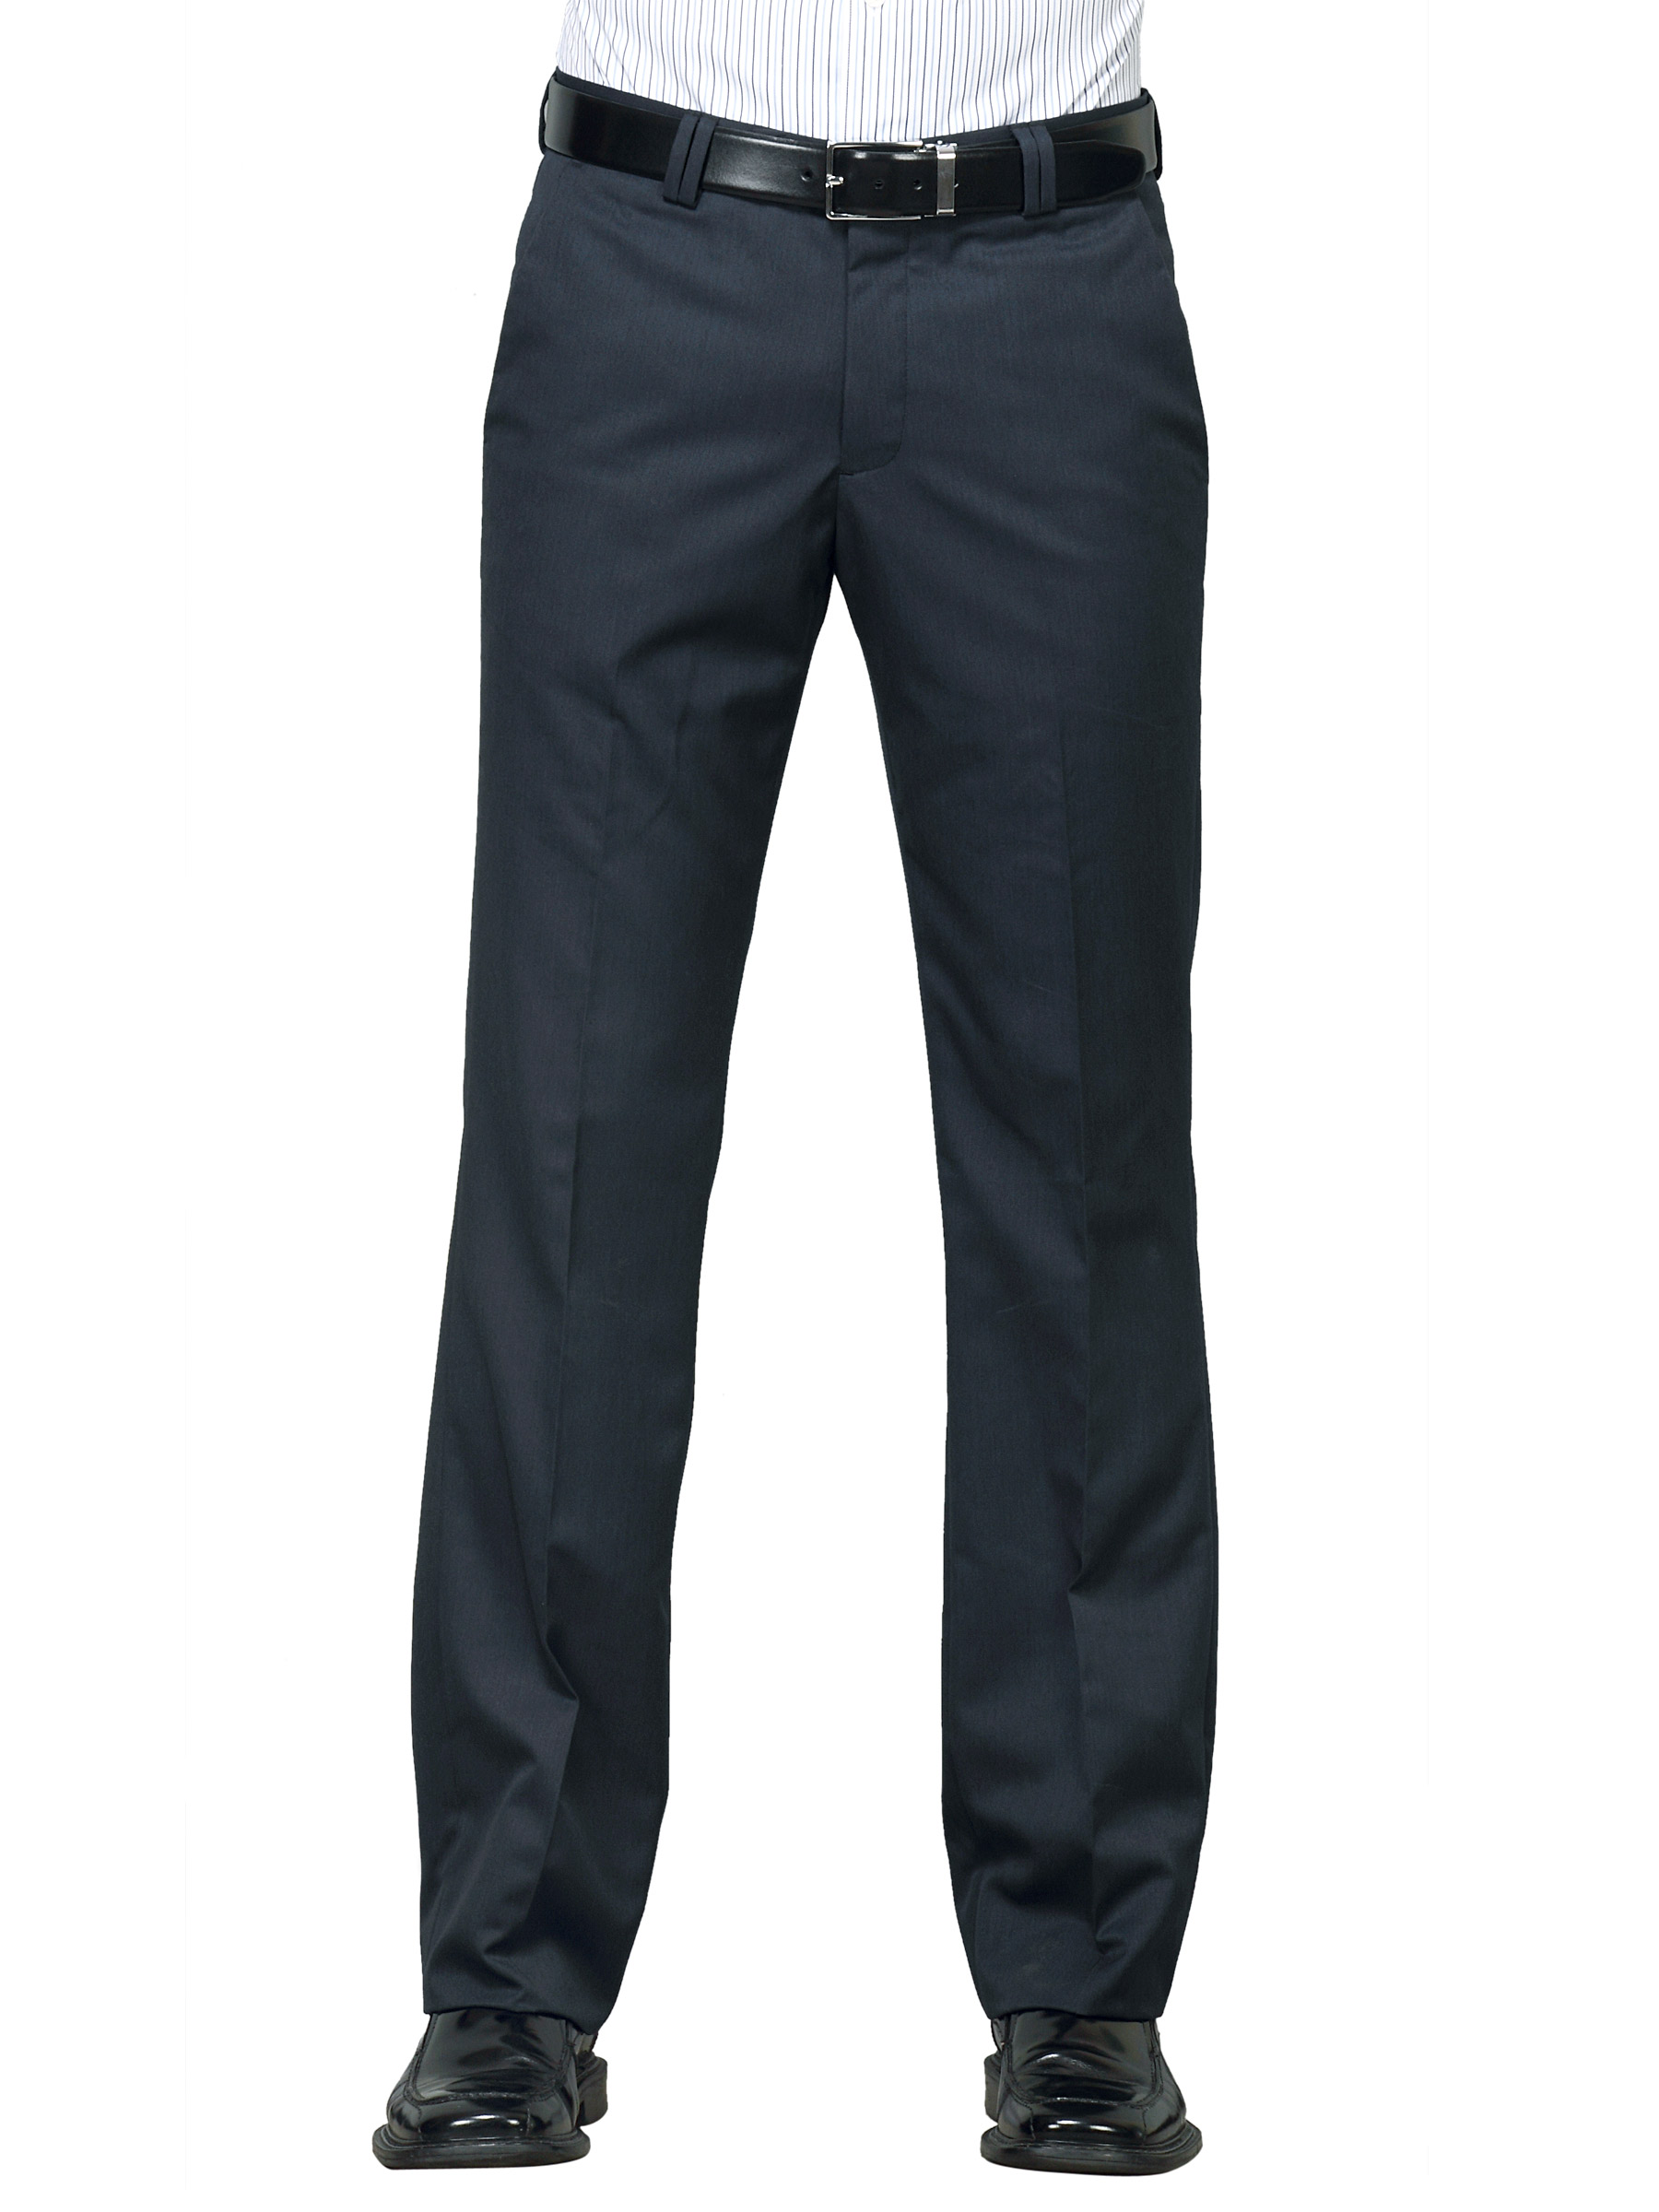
Indigo Nation Men TR Yarn Dyed Black Trousers
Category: Apparel / Bottomwear / Trousers
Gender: Men
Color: Black
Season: Fall 2011
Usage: Formal